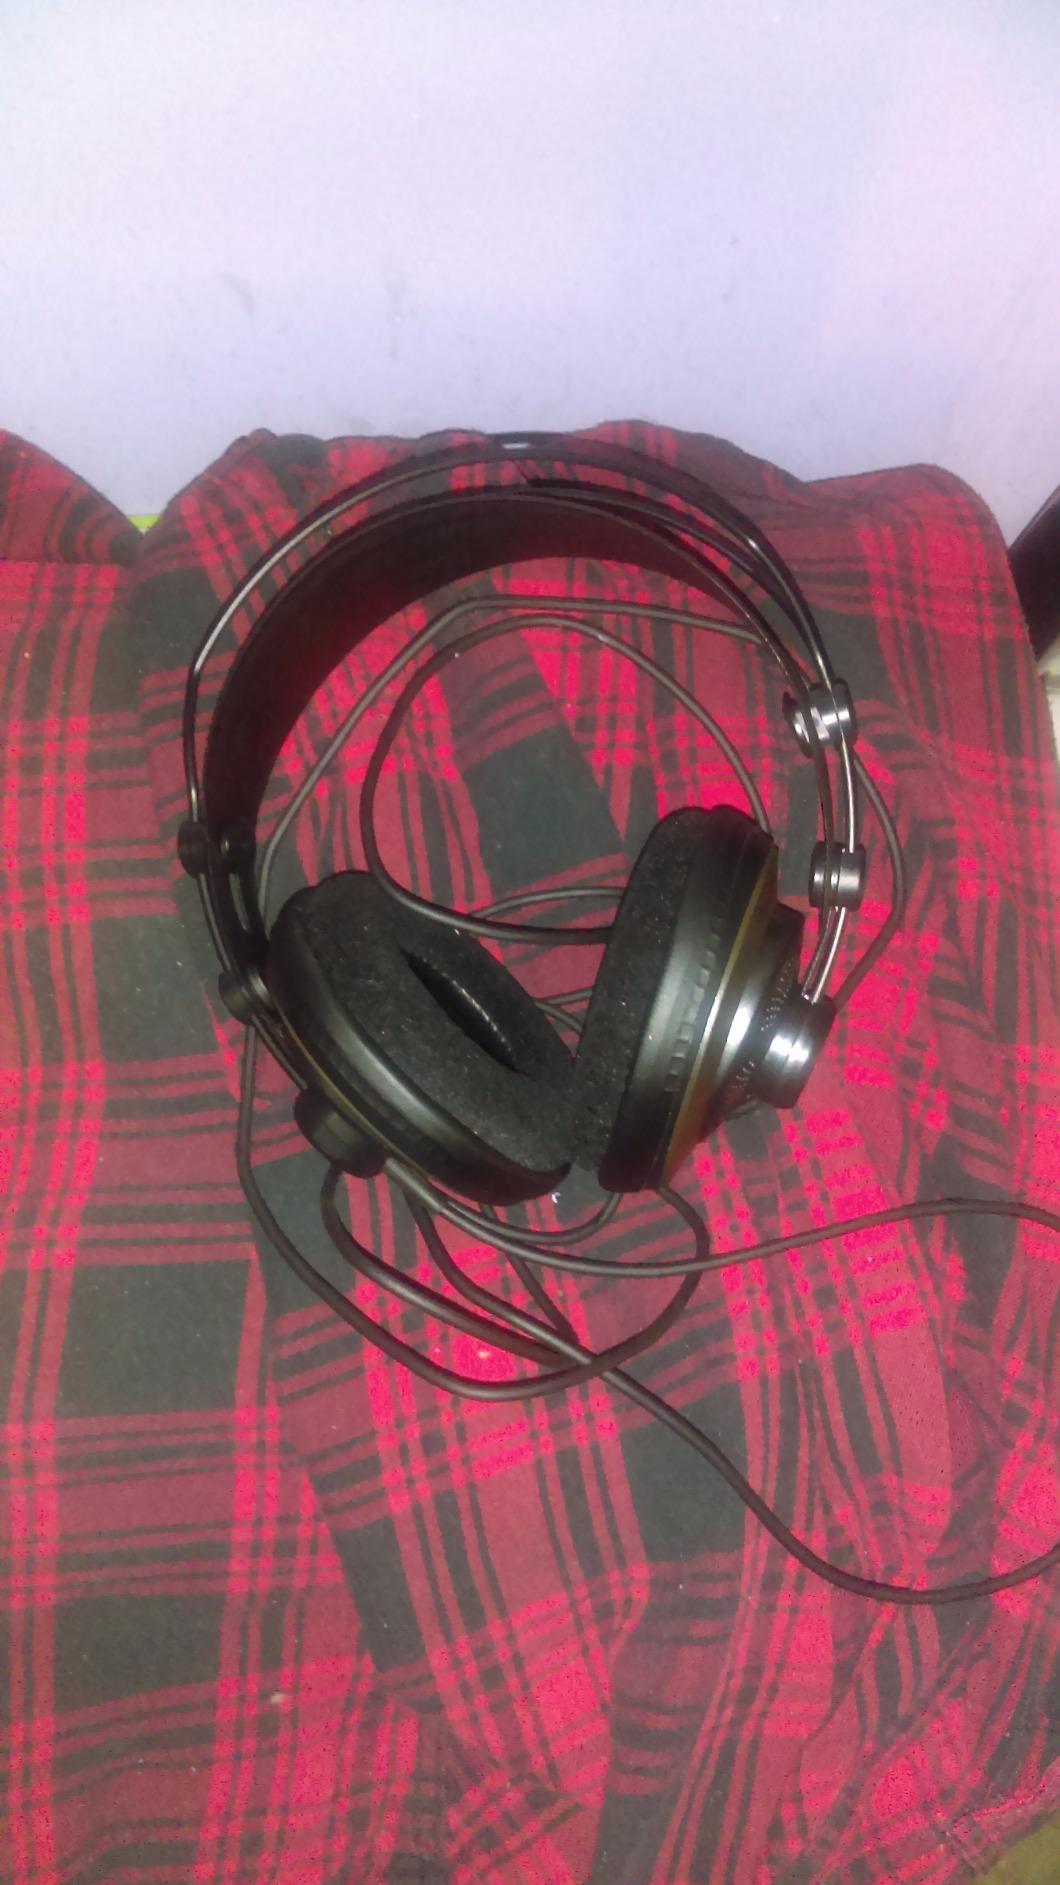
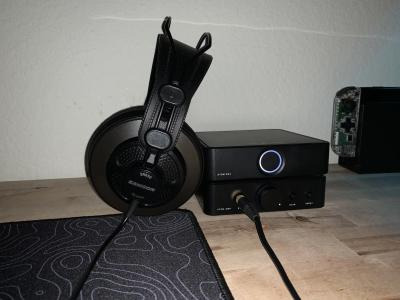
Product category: headphones
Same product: yes